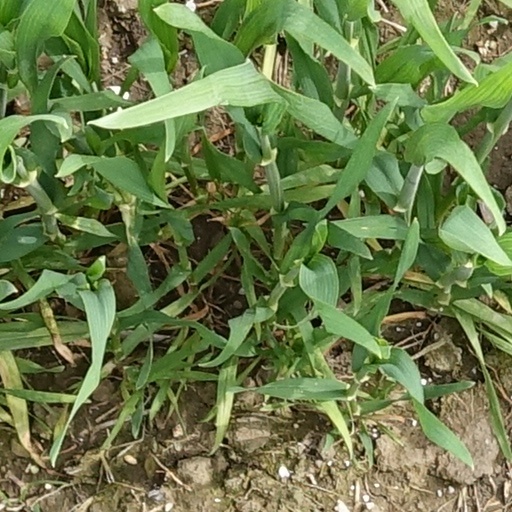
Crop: wheat